Durban

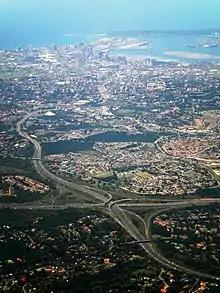
N3 freeway on its approach to Durban's CBD, with N2–N3 stack interchange in the foreground

Naval Base Durban on Salisbury Island (now joined to the mainland and part of the Port of Durban), was established as a naval base during the Second World War. It was downgraded in 2002 to a naval station. In 2012 a decision was made to renovate and expand the facilities back up to a full naval base to accommodate the South African Navy's offshore patrol flotilla. In December 2015 it was redesignated Naval Base Durban.